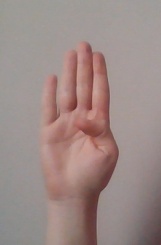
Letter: kaaf